Bishop Dunbar's Hospital

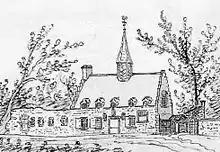
Bishop Dunbar's Hospital c1789/90 - From a drawing by William Ogilvie (1736 - 1819), Professor of Philosophy, later Professor of Humanity, King's College, Old Aberdeen in a Collection held by the National Library of Scotland by George Henry Hutton, a professional soldier and amateur antiquary. (With permission)

In about 1789, the original building was in a state of disrepair and the owner of the land adjacent to the Hospital and St Machar’s Cathedral Church, James Forbes-Seaton arranged for a house he owned in Seaton Gate (modern Don Street) to be used for the Bedesmen. In that year the Bedesmen moved away from the original Hospital and it was in a state of ruins with a few years. See Bede House, Old Aberdeen for the history of the Bede House in Old Aberdeen.